An Se-young

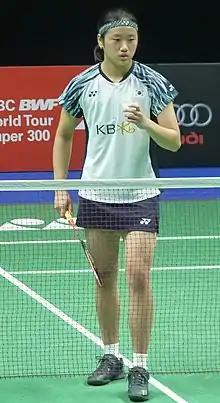
An in 2022

An Se-young (born 5 February 2002) is a South Korean badminton player from Gwangju, who won the gold medal at the 2024 Summer Olympics in the women's singles event. She was named 2019’s Most Promising Player of the Year and 2023's Female Player of the Year by the BWF. She won the gold medal at the 2023 World Championships, making history as the first Korean women's singles player to win the World Championships title. She then clinched the women's singles gold medal at the 2022 Asian Games. An was also a part of South Korea's gold medal winning teams at the 2022 Uber Cup and at the 2022 Asian Games.